Toothpaste pump dispenser

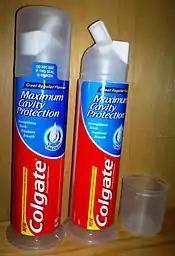
Colgate toothpaste pump dispenser

The toothpaste pump, also known as a toothpaste pump dispenser, is a device used to contain and dispense toothpaste, akin to a tube. An automatic toothpaste dispenser is a self-starting way to dispense toothpaste.